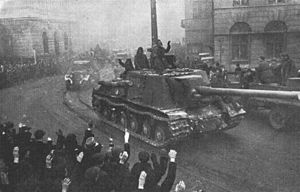
Wisła-Oder-offensiven
Kampvognstropper i Lodz
Wisła-Oder offensiven var en vellykket sovjetisk operation på Østfronten under 2. verdenskrig. Den blev gennemført i perioden 12. januar til 2. februar 1945. Under offensiven rykkede de sovjetiske tropper frem fra floden Weichsel eller Wisła i Polen til floden Oder langt inde i Tyskland, omkring 70 km fra Berlin.